The Missing Girl (film)

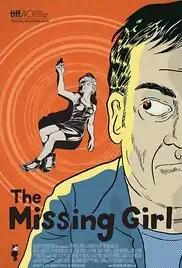
Film poster

The Missing Girl is a 2015 American drama film directed by A.D. Calvo. It was shown in the Vanguard section of the 2015 Toronto International Film Festival.